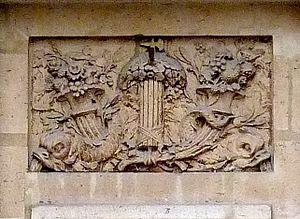
Fontaine de Jarente (1783), impasse de la Poissonnerie, Paris (4e arrondissement) - Détail